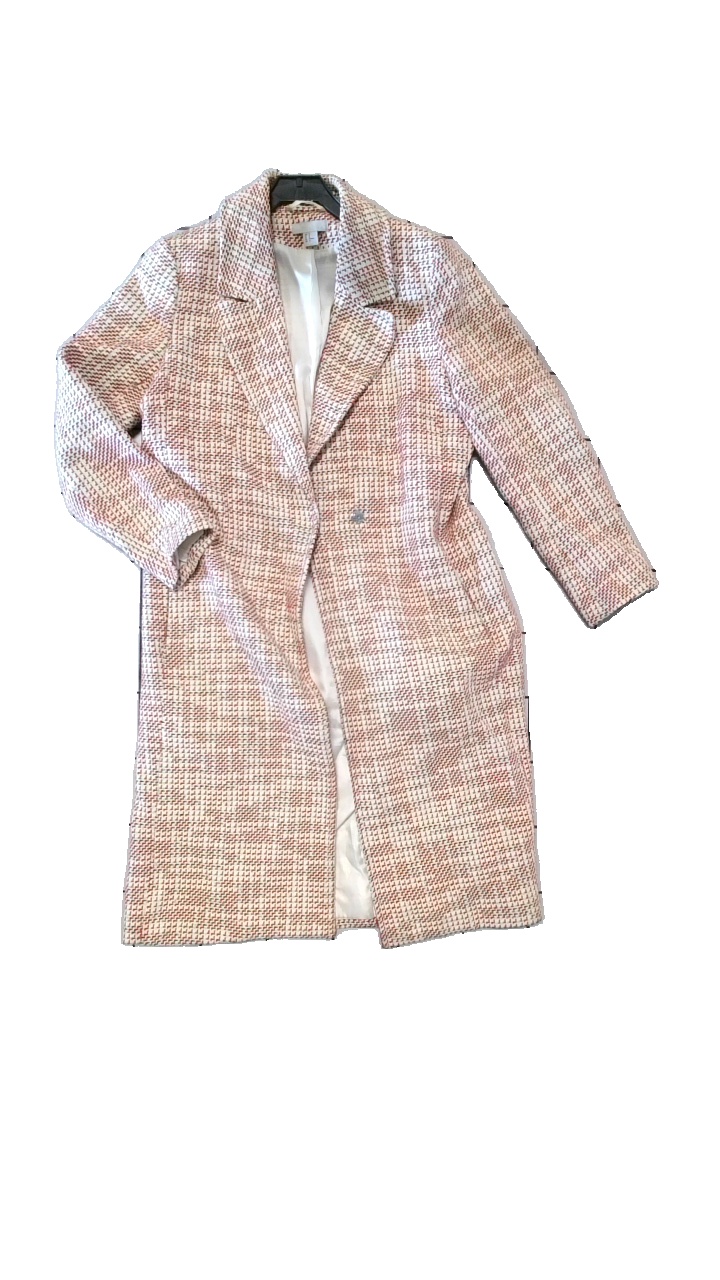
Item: Jacket (Ladies)
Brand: H&m
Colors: Red, White, Multicolor
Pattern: Checkered print
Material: Shell: 73% Cotton, 11% Polyester, 11% Acrylic, 5% Viscose. Lining: 100% Polyester
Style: Leather
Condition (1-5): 4
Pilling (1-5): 4
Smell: Minor
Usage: Reuse
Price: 250-400